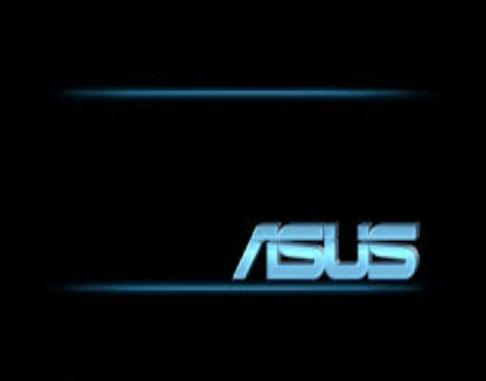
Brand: ASUS
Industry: Electronic